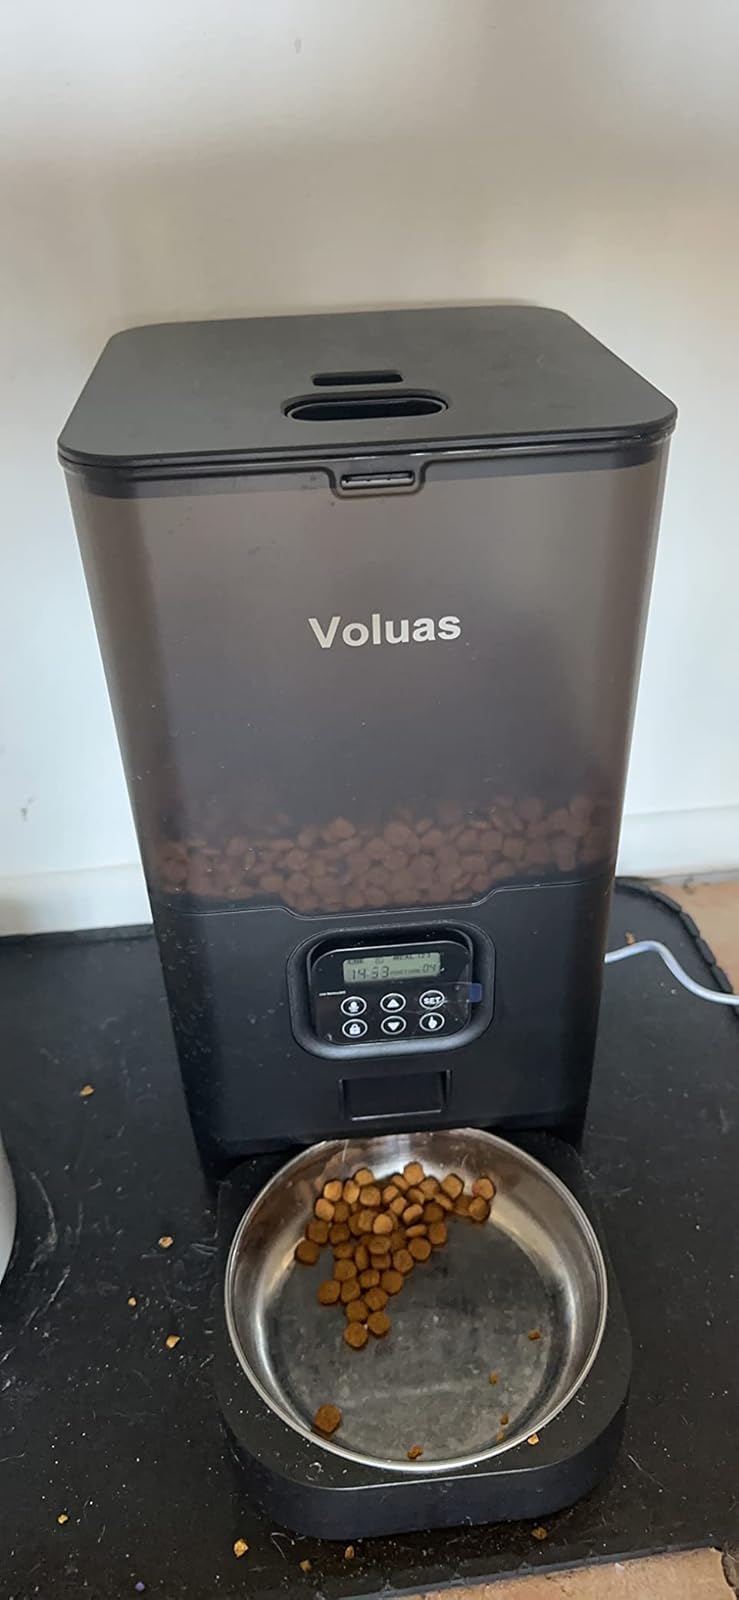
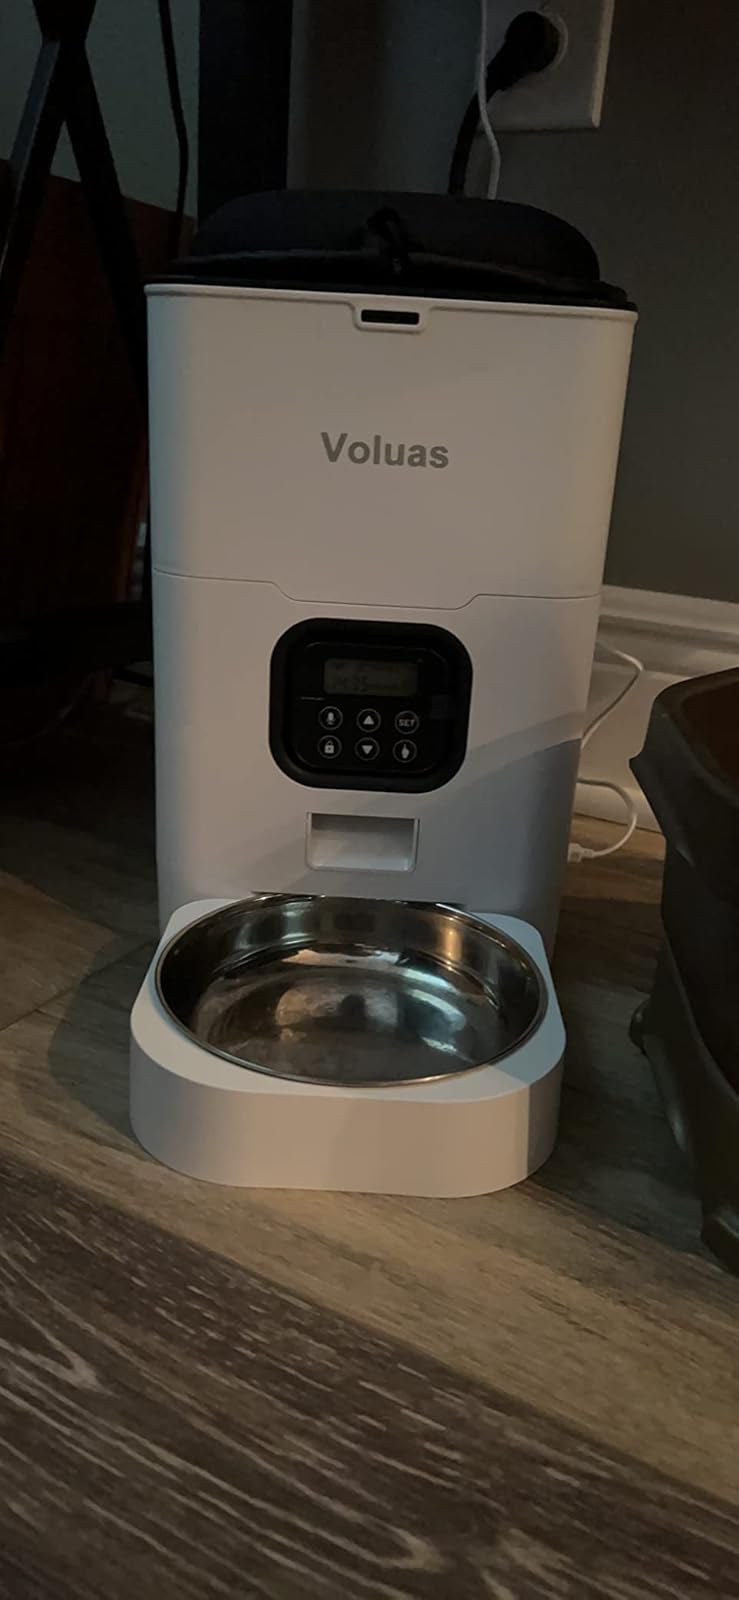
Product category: items_feeder
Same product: no